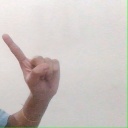
अक्षर: ए